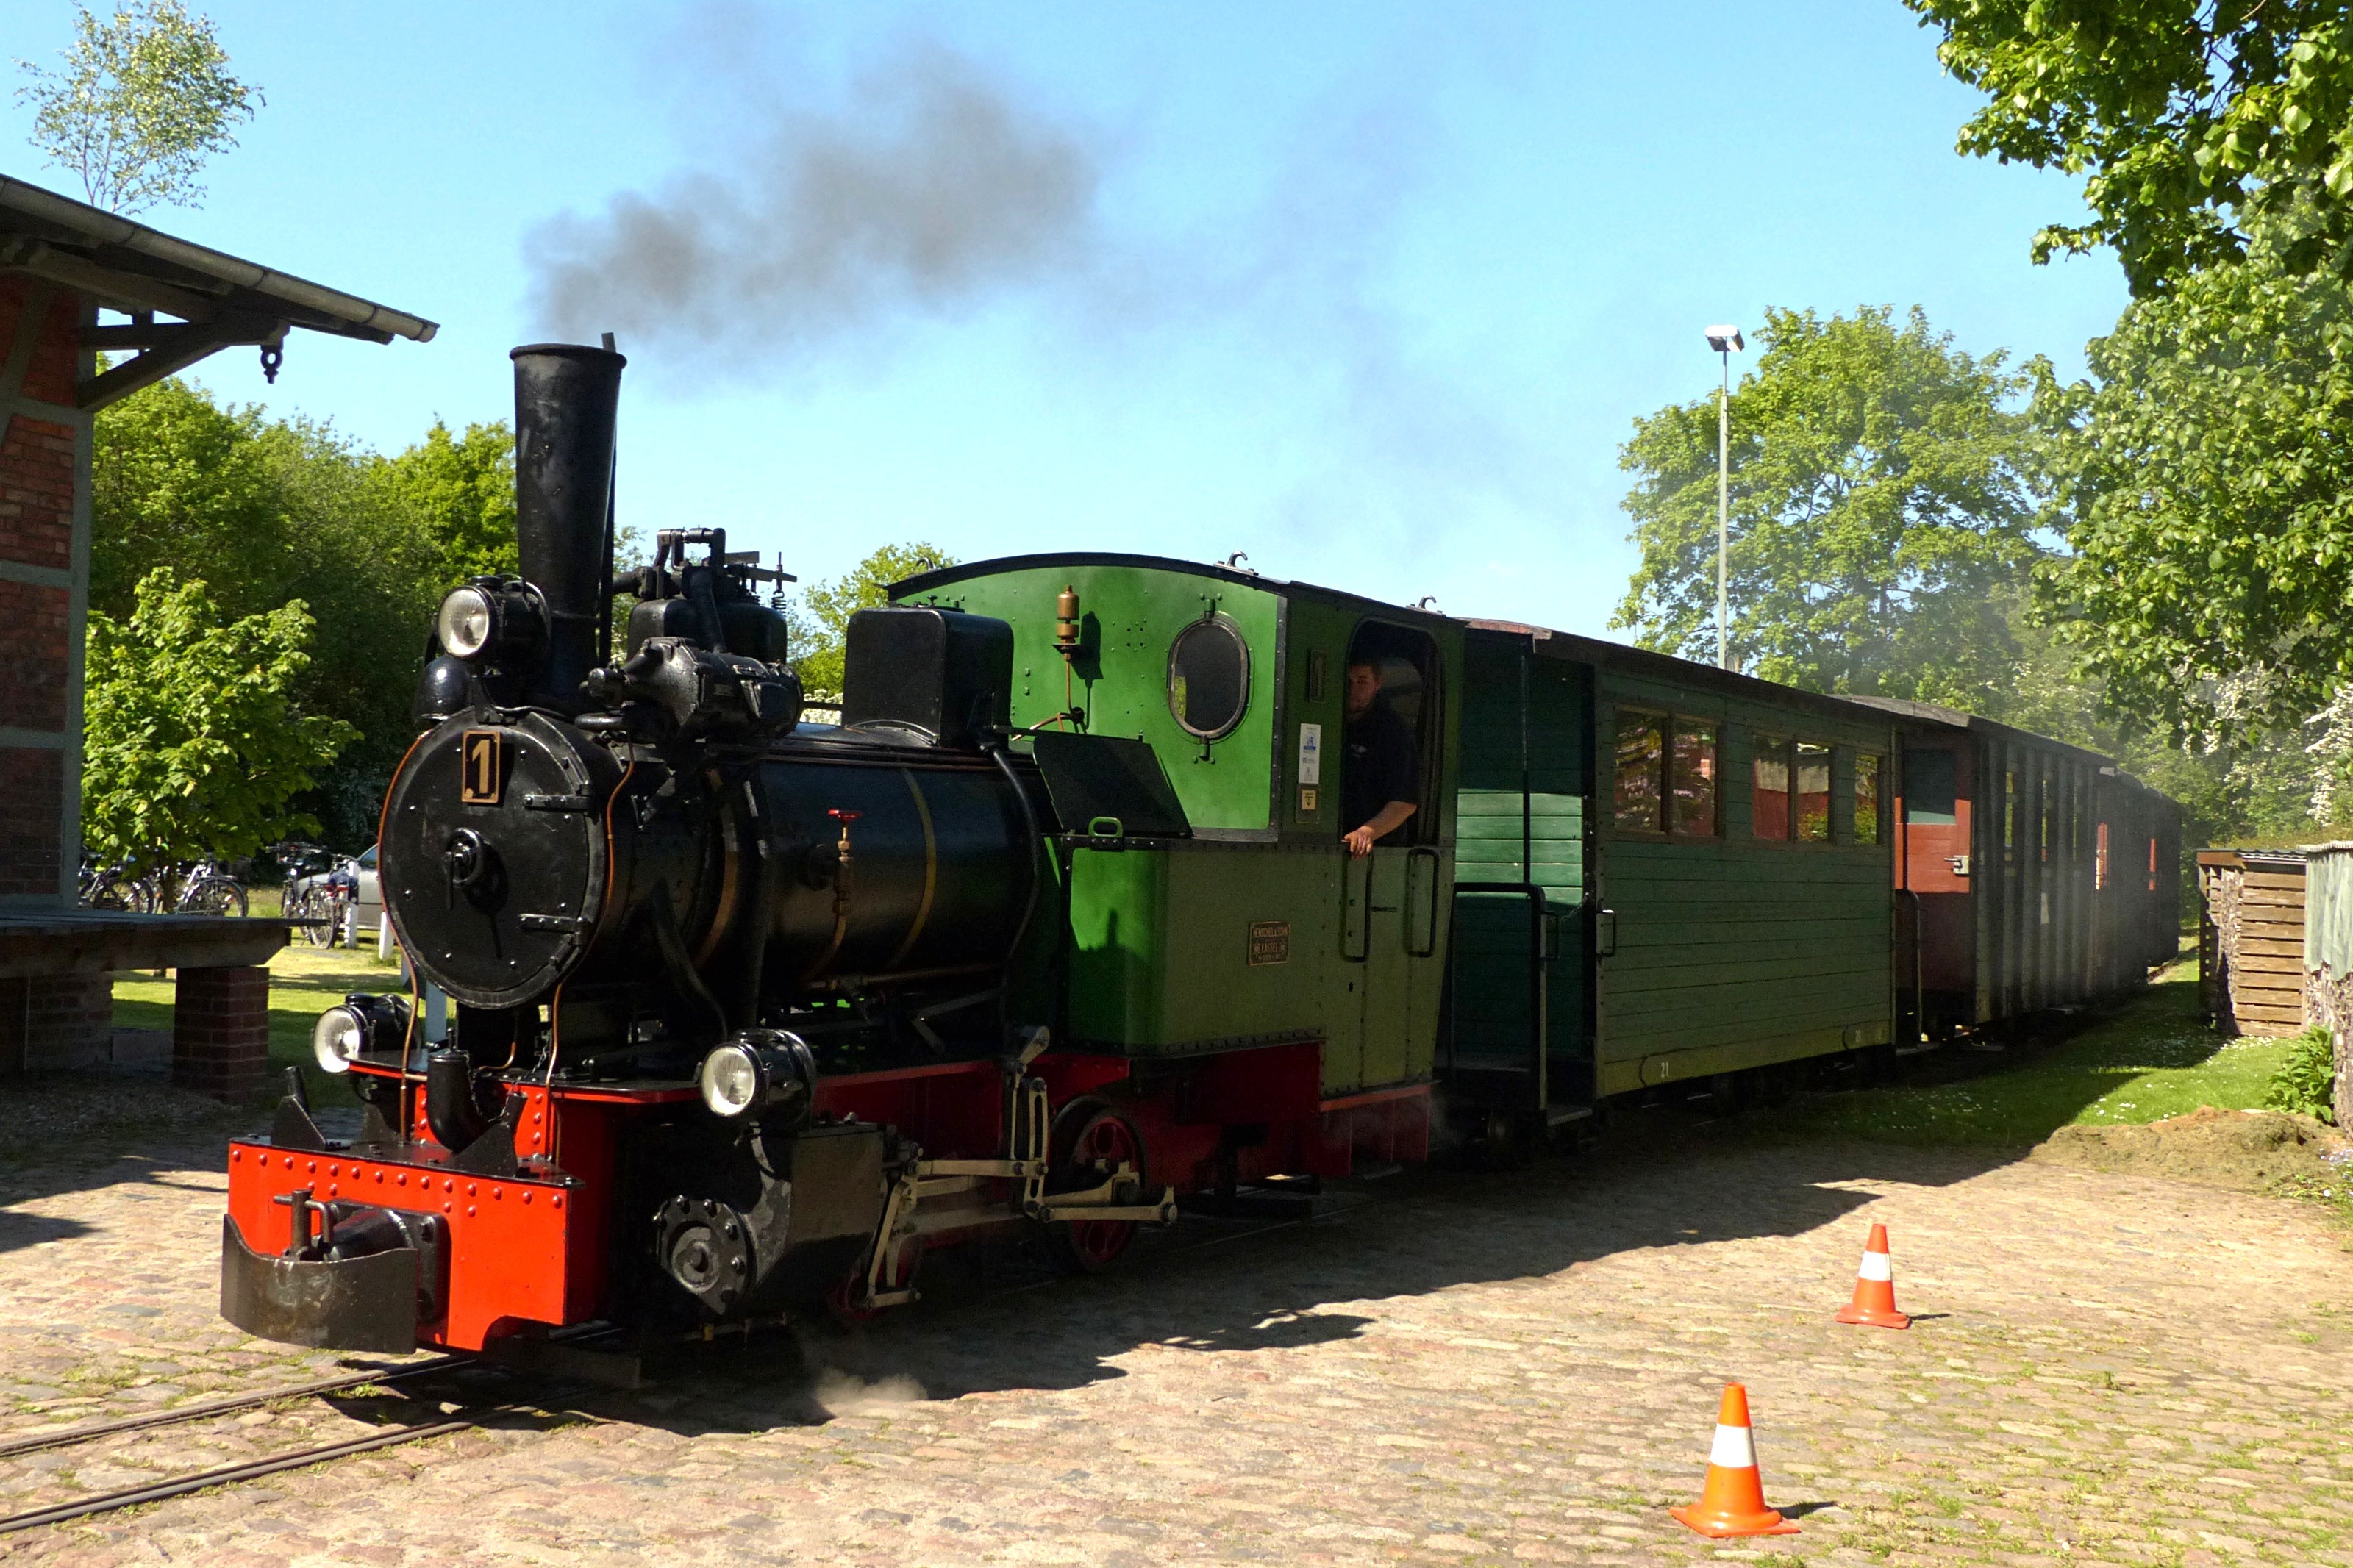
train, asphalt, transport, vehicle, locomotive, steam engine, rail transport, steam locomotive, land vehicle, rolling stock, railroad car, born in 1927